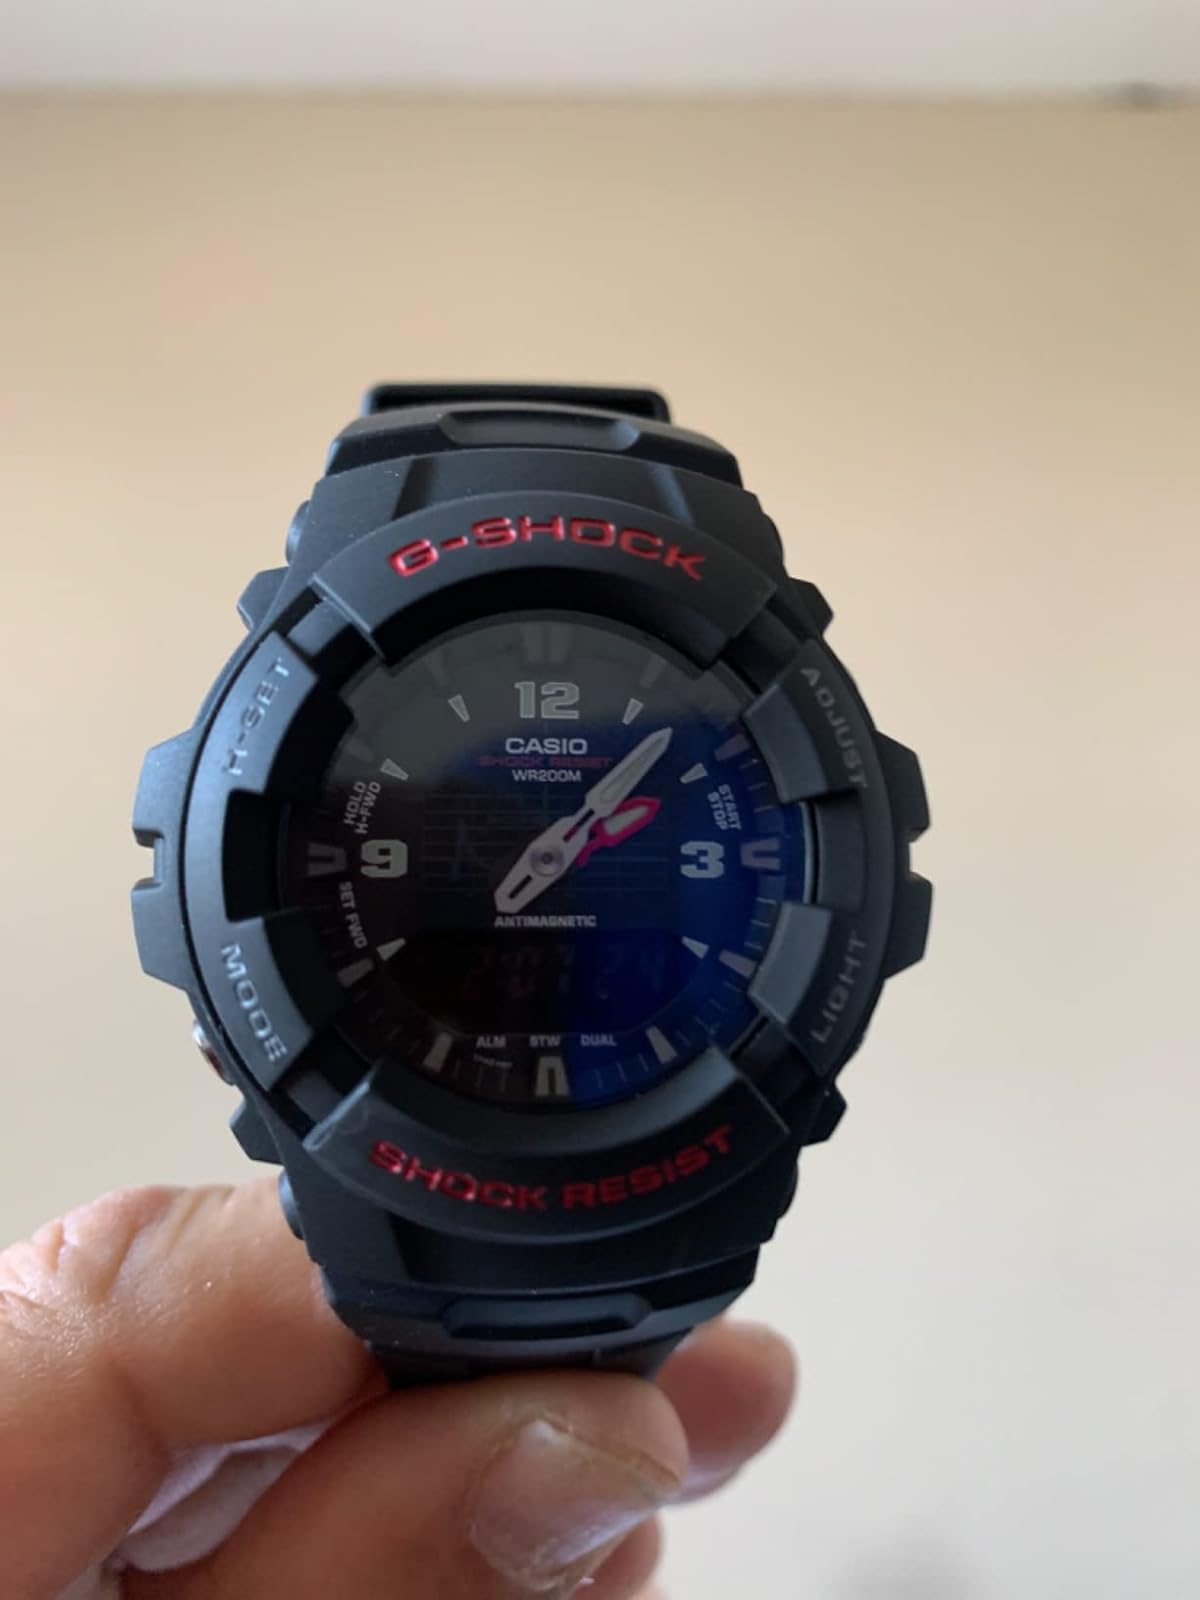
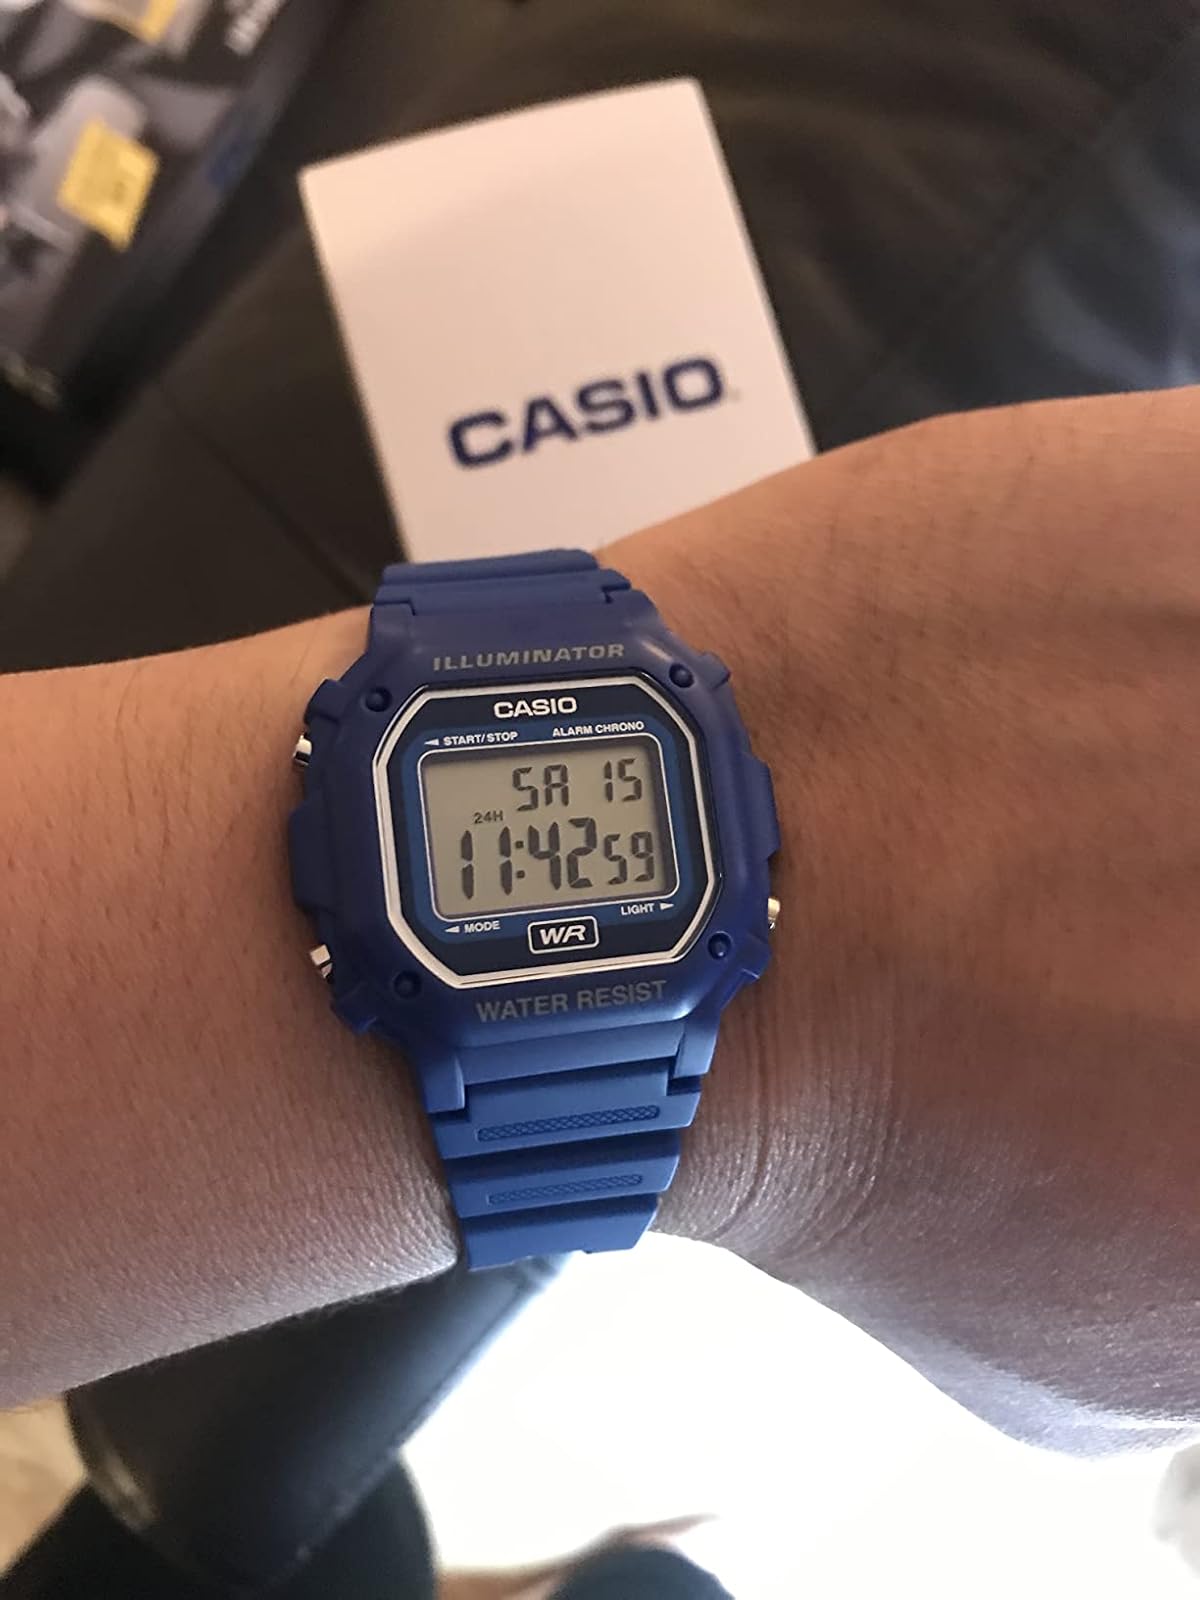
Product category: accessories_watch
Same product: no